Western Wall

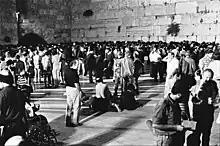
Tisha B'Av at the Western Wall, 1970s

A number of special worship events have been held since the renovation. They have taken advantage of the cover, temperature control, and enhanced security.